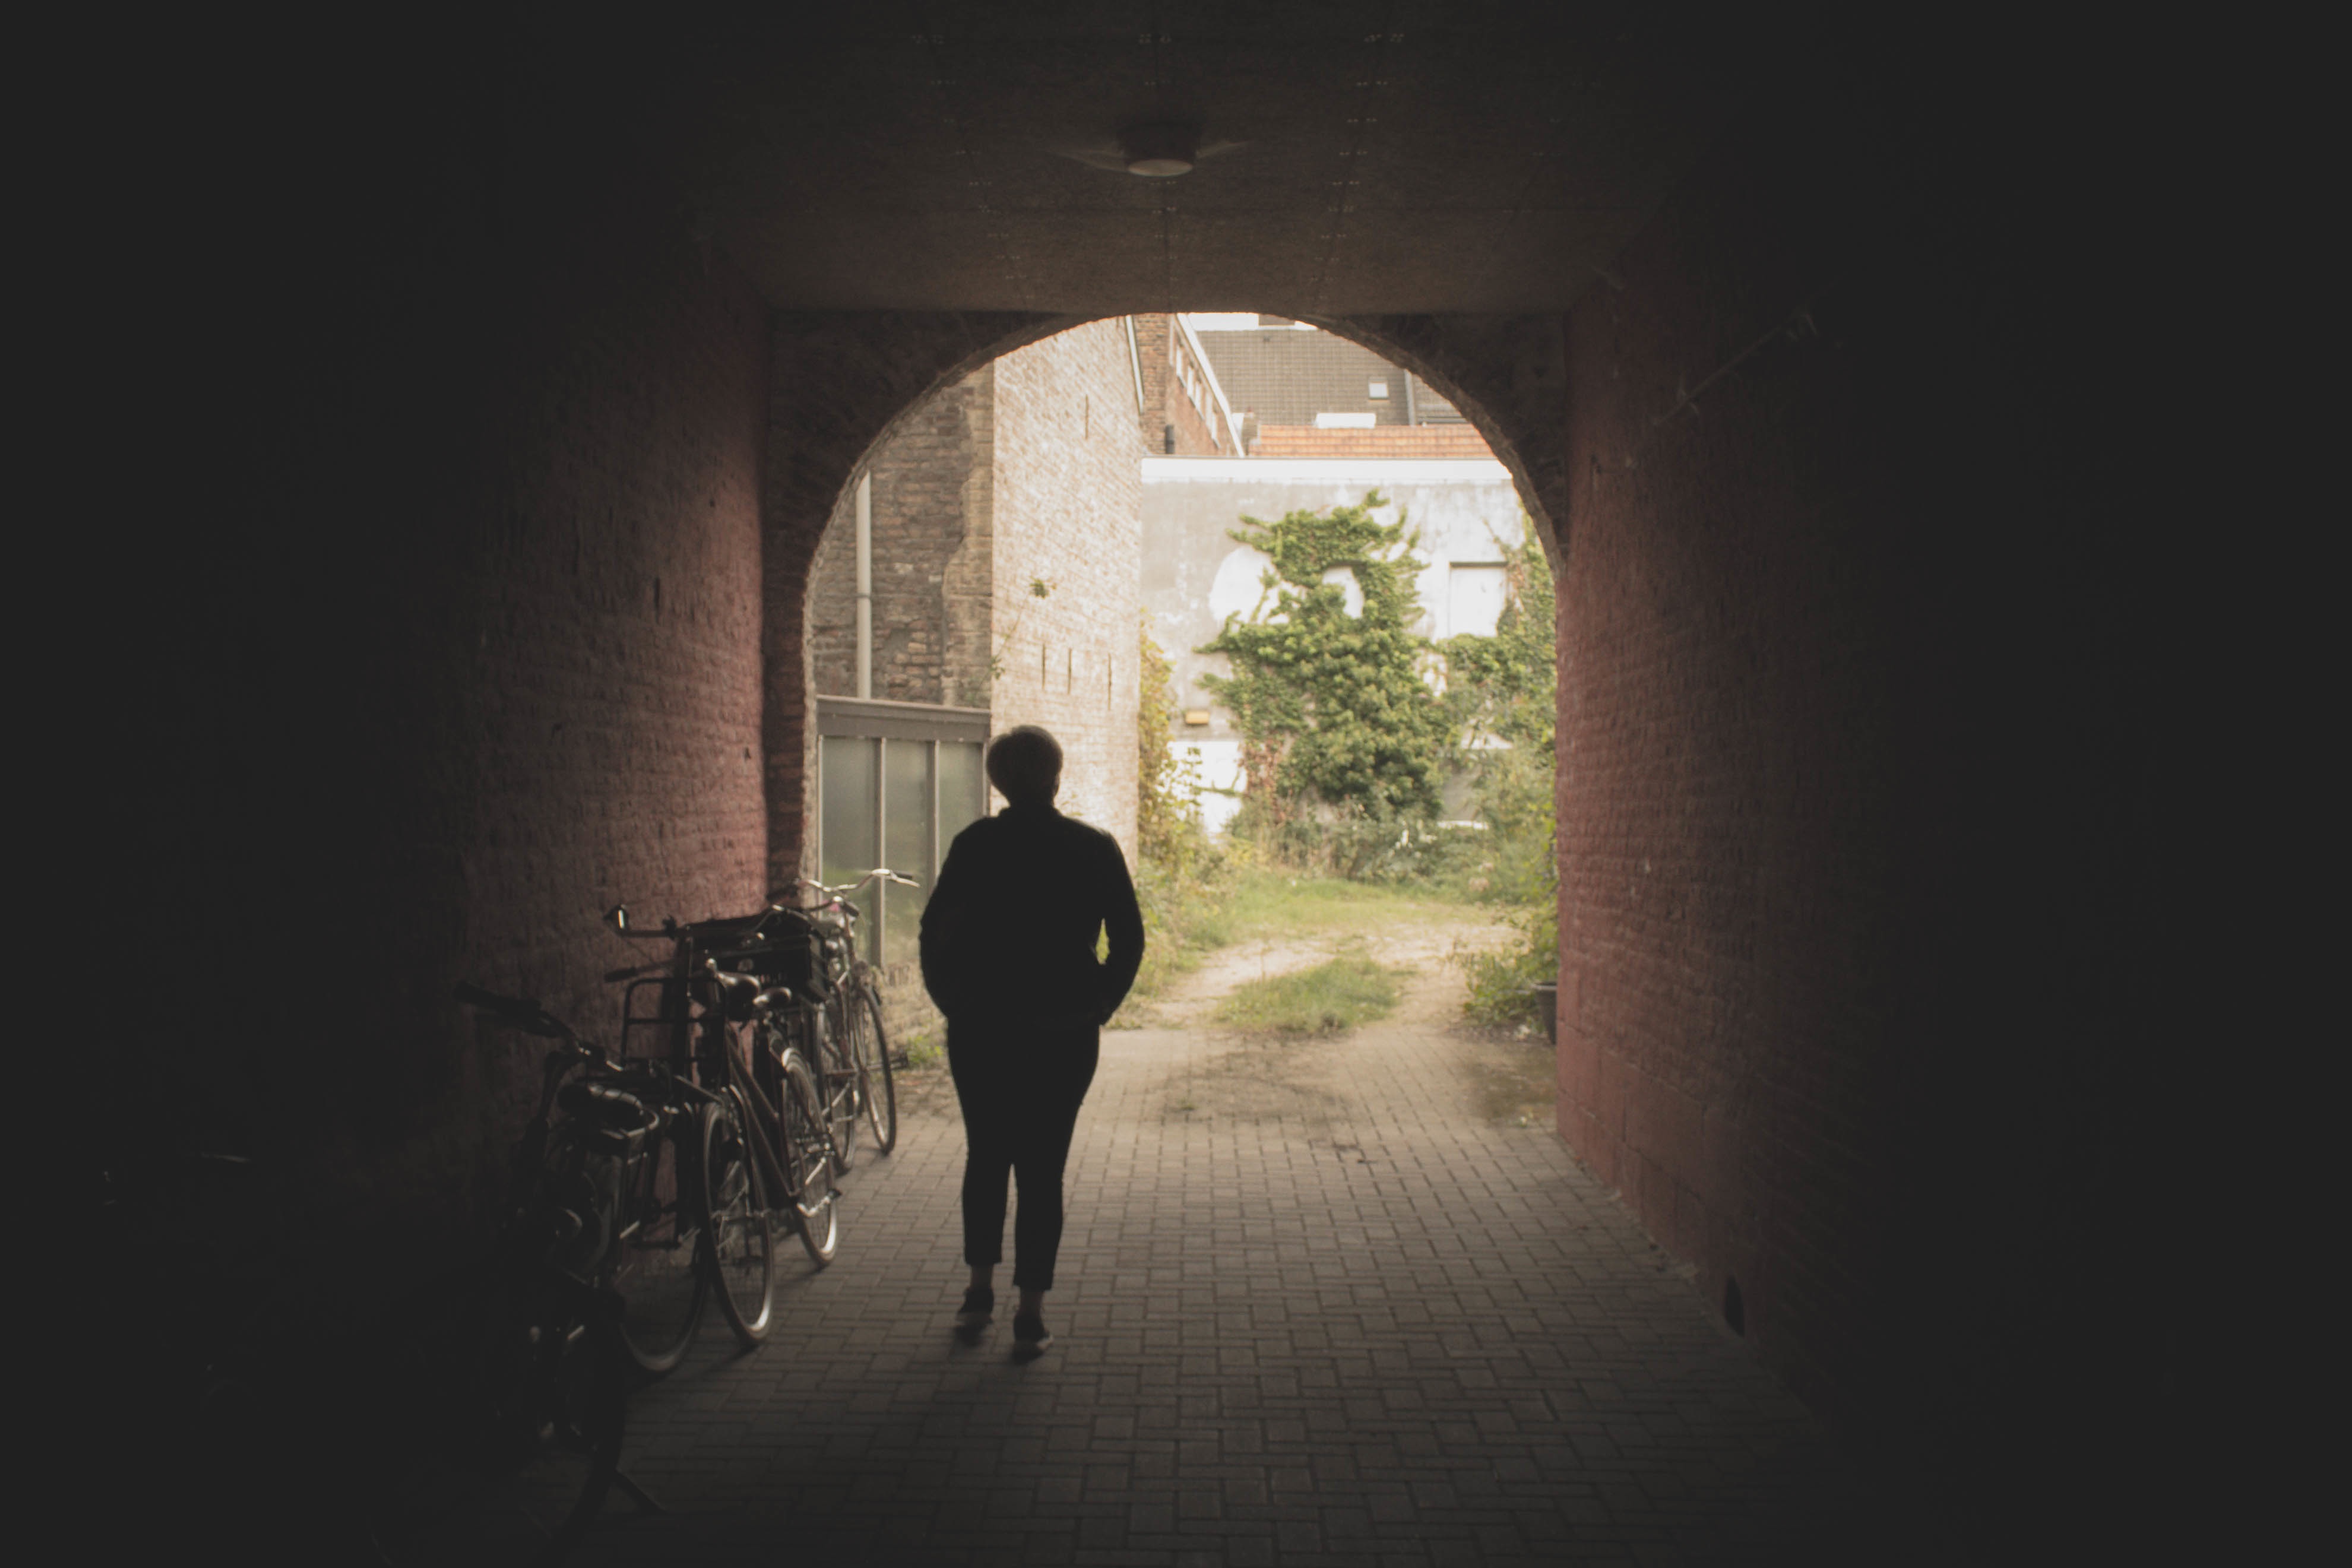
light, photography, sunlight, tunnel, color, shadow, darkness, black, infrastructure, photograph, snapshot